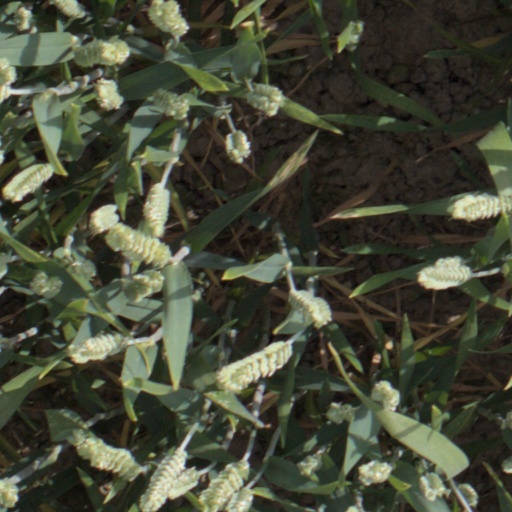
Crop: wheat